Walter Stewart (bishop)

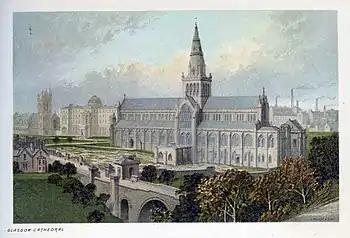
Glasgow Cathedral

He was the son of Matthew Stewart of Barscube (near Paisley) and Minto. His uncle, John Stewart of Minto, was Lord Provost of Glasgow. Walter studied at Glasgow University graduating MA in 1584. In 1587 he was presented to the parish of Old Kilpatrick under patronage of King James VI. He was also appointed Commendator of Blantyre.